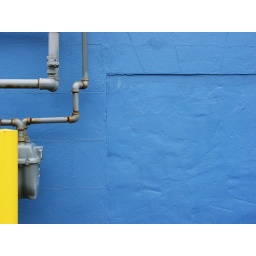
A bright yellow pole protects a gas meter against a blue stucco wall.